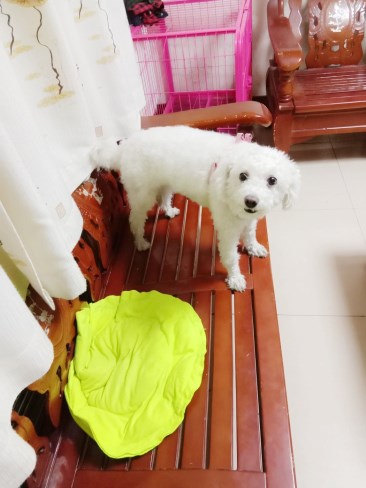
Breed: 3083-n000117-Bichon_Frise